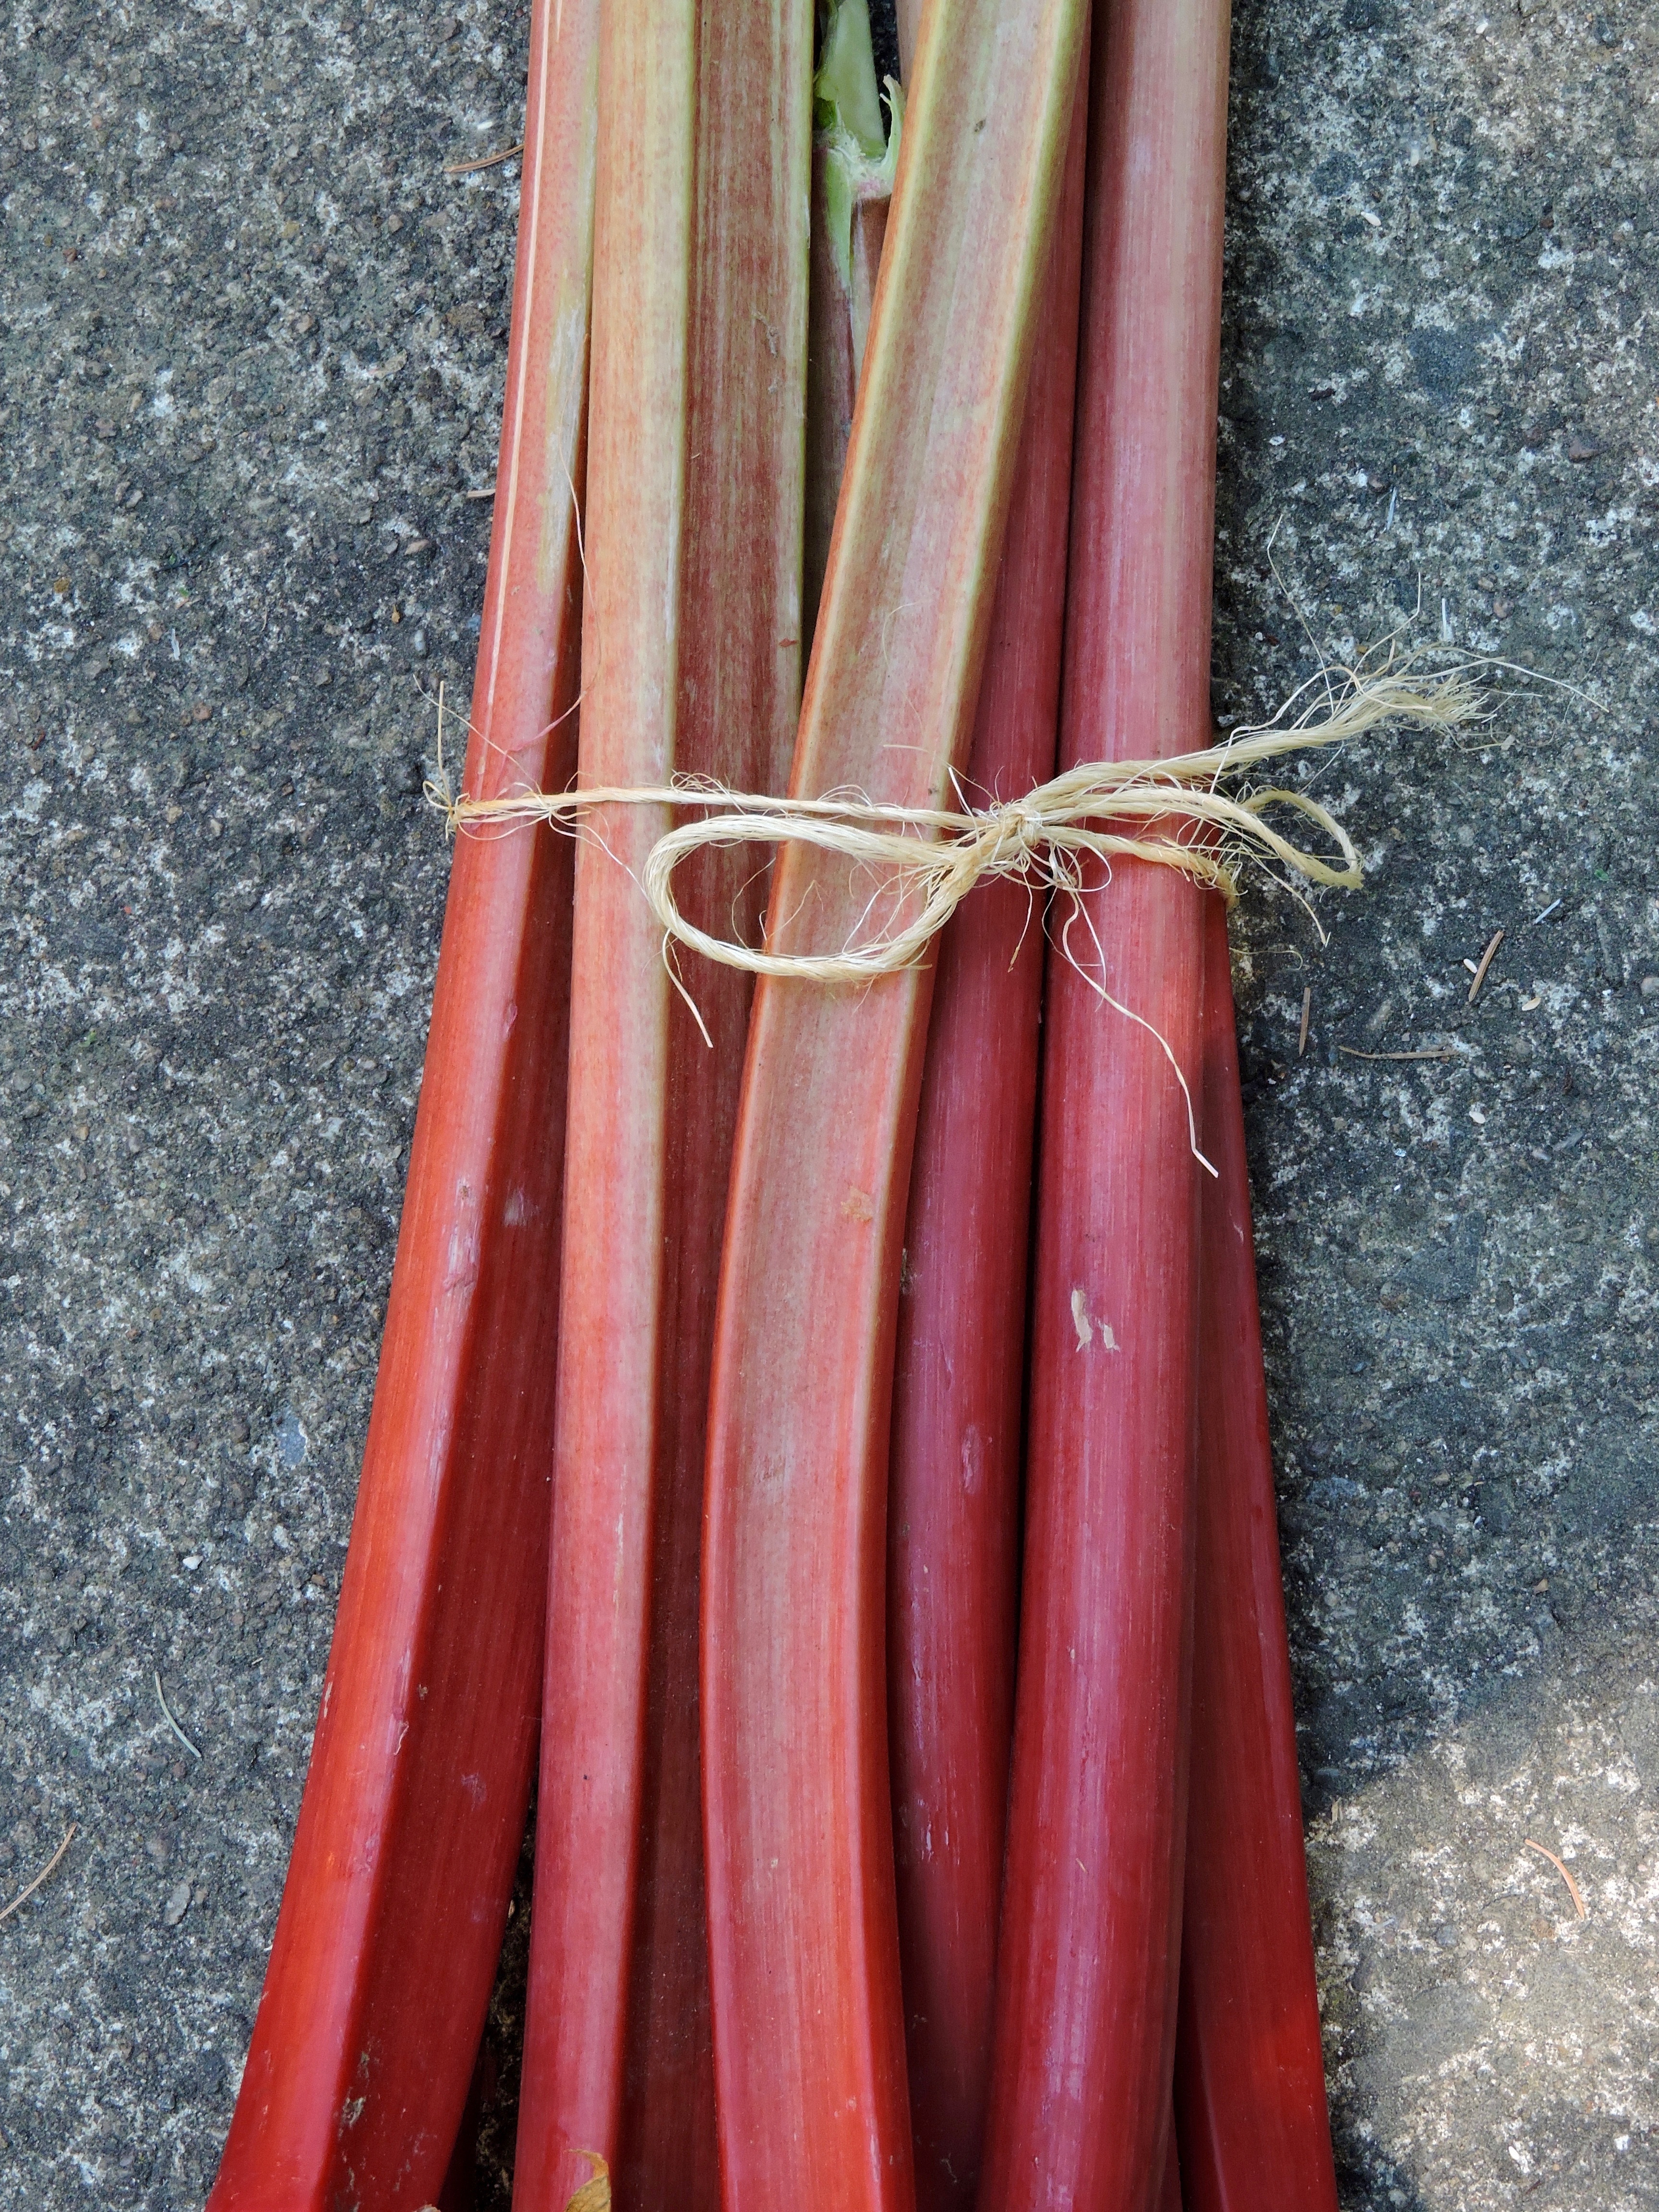
wood, red, produce, mast, rhubarb, red rhubarb stems attached, edible plant, man made object